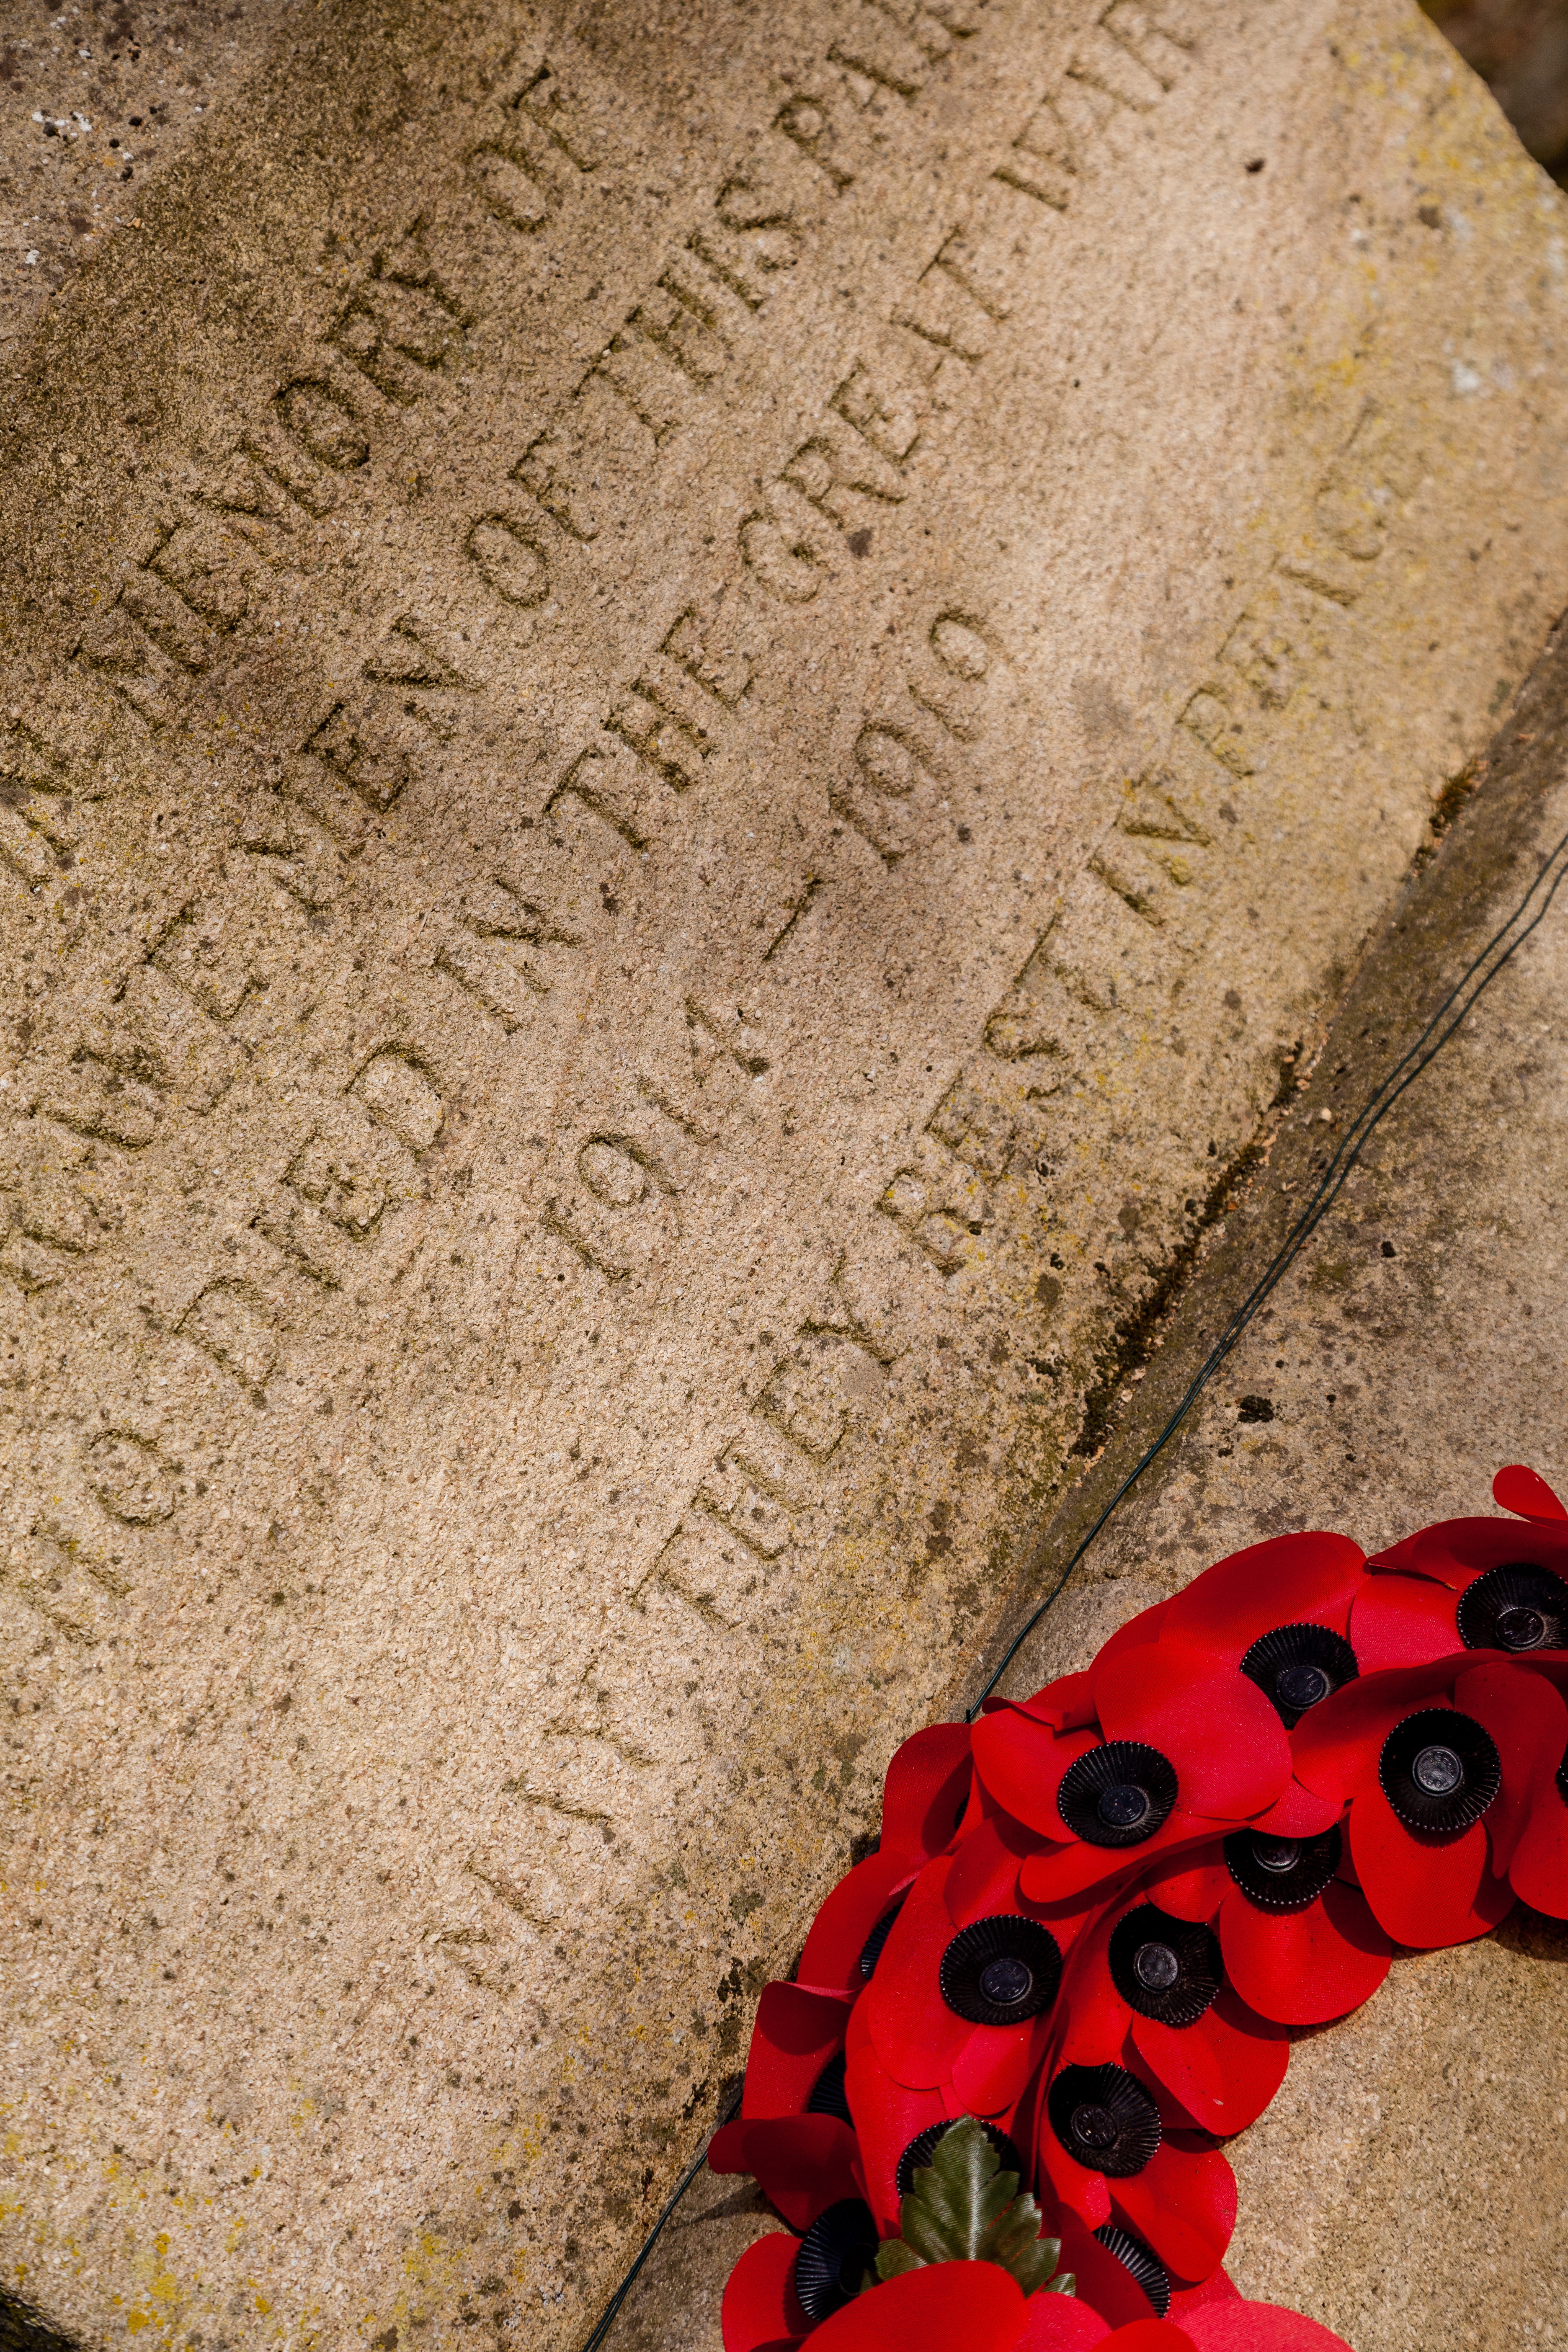
outdoor, sand, leaf, flower, wall, military, statue, pattern, red, soil, memory, material, circle, wreath, flowers, memorial, war, art, temple, historical, poppy, carving, remembrance, war memorial, flooring, ancient history